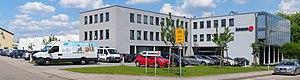
Schleich est une société allemande de production de figurines. La moitié des produits sont vendus en Allemagne.